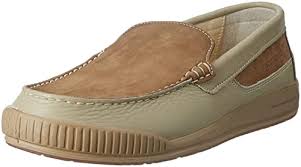
Label: Boat